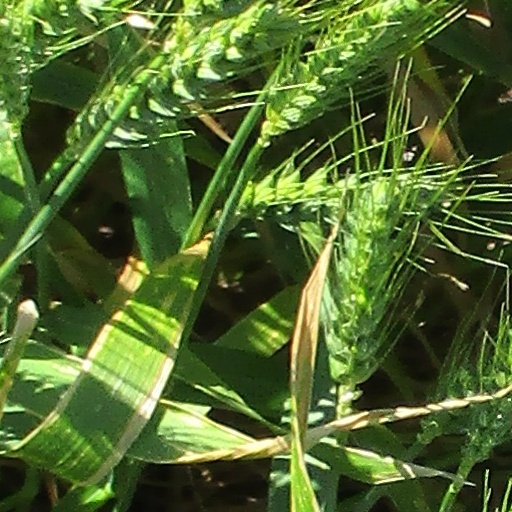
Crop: wheat